Wood finishing

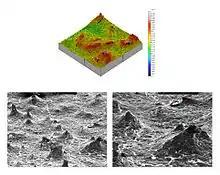
Scanning Electron Microscopy of 120 grit aluminum oxide paper

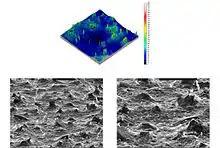
Scanning Electron Microscopy of 180 grit aluminum oxide paper

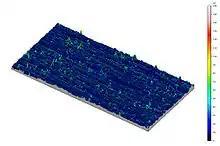
Profilometry image of Yellow birch after sanding

Sanding is very good at removing defects at wood surfaces, but it creates a surface that contains minute scratches in the form of microscopic valleys and ridges, and also slivers of wood cell wall material that are attached to the underlying wood. These sanding ridges and slivers of wood swell and spring-up, respectively, when sanded wood is finished with water-based finishes, creating a rough fuzzy surface. This defect is known as grain raising. It can be eliminated by wetting the surface with water, leaving the wood to dry and then lightly sanding the wood to remove the ‘raised grain’.